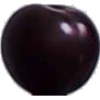
Label: cherry_wax_black